Maratha Navy

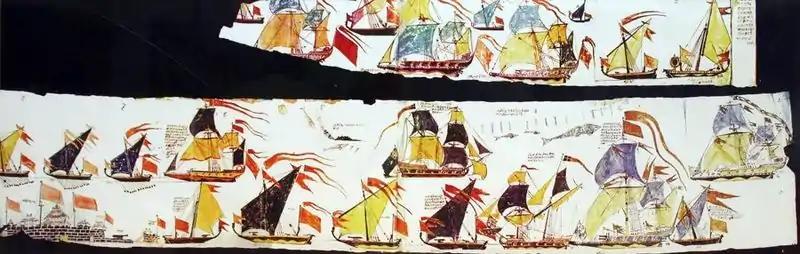
A painted scroll showing Gurab, Galbat and other types of warships of the Maratha Navy

After the death of Admiral Sidhoji Gujar around 1698, the Maratha Navy survived because of the extensive efforts of Koli Admiral Kanhoji Angre. Under his leadership, the influence of European trading companies was checked along the western coast of India. Kanhoji owed allegiance to the supreme Maratha king Chhatrapati Shahu and his prime minister Peshwa Balaji Vishwanath. He gained their support to develop naval facilities on the western coast of India, or Konkan. Under the leadership of Kanhoji, the Maratha developed a naval base at Vijayadurg featuring dockyard facilities for building vessels, mounting guns, and making the ships sea-worthy. Their naval fleet consisted of ten "gurabs/grabs" (warship) and fifty "gallivats" (warboat). A gallivat had a displacement lower than 120 tons, while a grab could go as high as 400 tons.